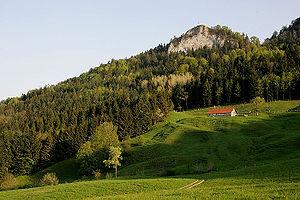
Le Belchenflue est un sommet du massif du Jura suisse, marquant la frontière entre les cantons de Bâle-Campagne et de Soleure à environ 7 kilomètres de la ville d'Olten.